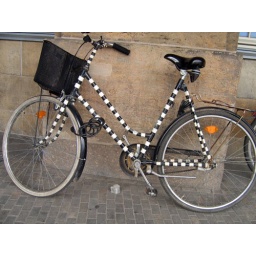
a bike parked outside the train station in Leipzig, Germany. summer 2006.